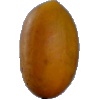
Label: Cucumber Ripe 2